William E. Cole

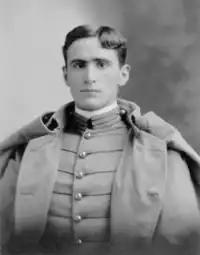
At West Point in 1898

William E. Cole was born on September 22, 1874, in Willard, Utah as the son of William E. Cole and Mary Jane Merrell. Following high school, he received an appointment to the United States Military Academy (USMA) at West Point, New York. He graduated with a bachelor's degree on July 5, 1898, and was commissioned second lieutenant in the Field Artillery branch.